Susan Africa

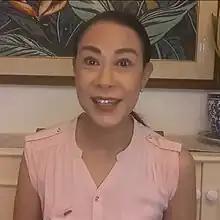
Africa in 2020

Susan Africa (born August 20, 1959) is a Filipino screen and stage actress, writer, painter, beauty queen and former television host with a career spanning four decades. After placing first runner-up at the 1980 Binibining Pilipinas pageant, she pursued a career in showbusiness. A prominent figure in soap operas, she rose to fame in the television series "Mara Clara" (1992) and is noted for playing impoverished maternal characters. She won Best Supporting Actress at the 1987 Metro Manila Film Festival for her portrayal in "Olongapo... The Great American Dream" and has been involved in several international productions such as "" (2000), "Blood Surf" (2000) and "Under Heavy Fire" (2001).